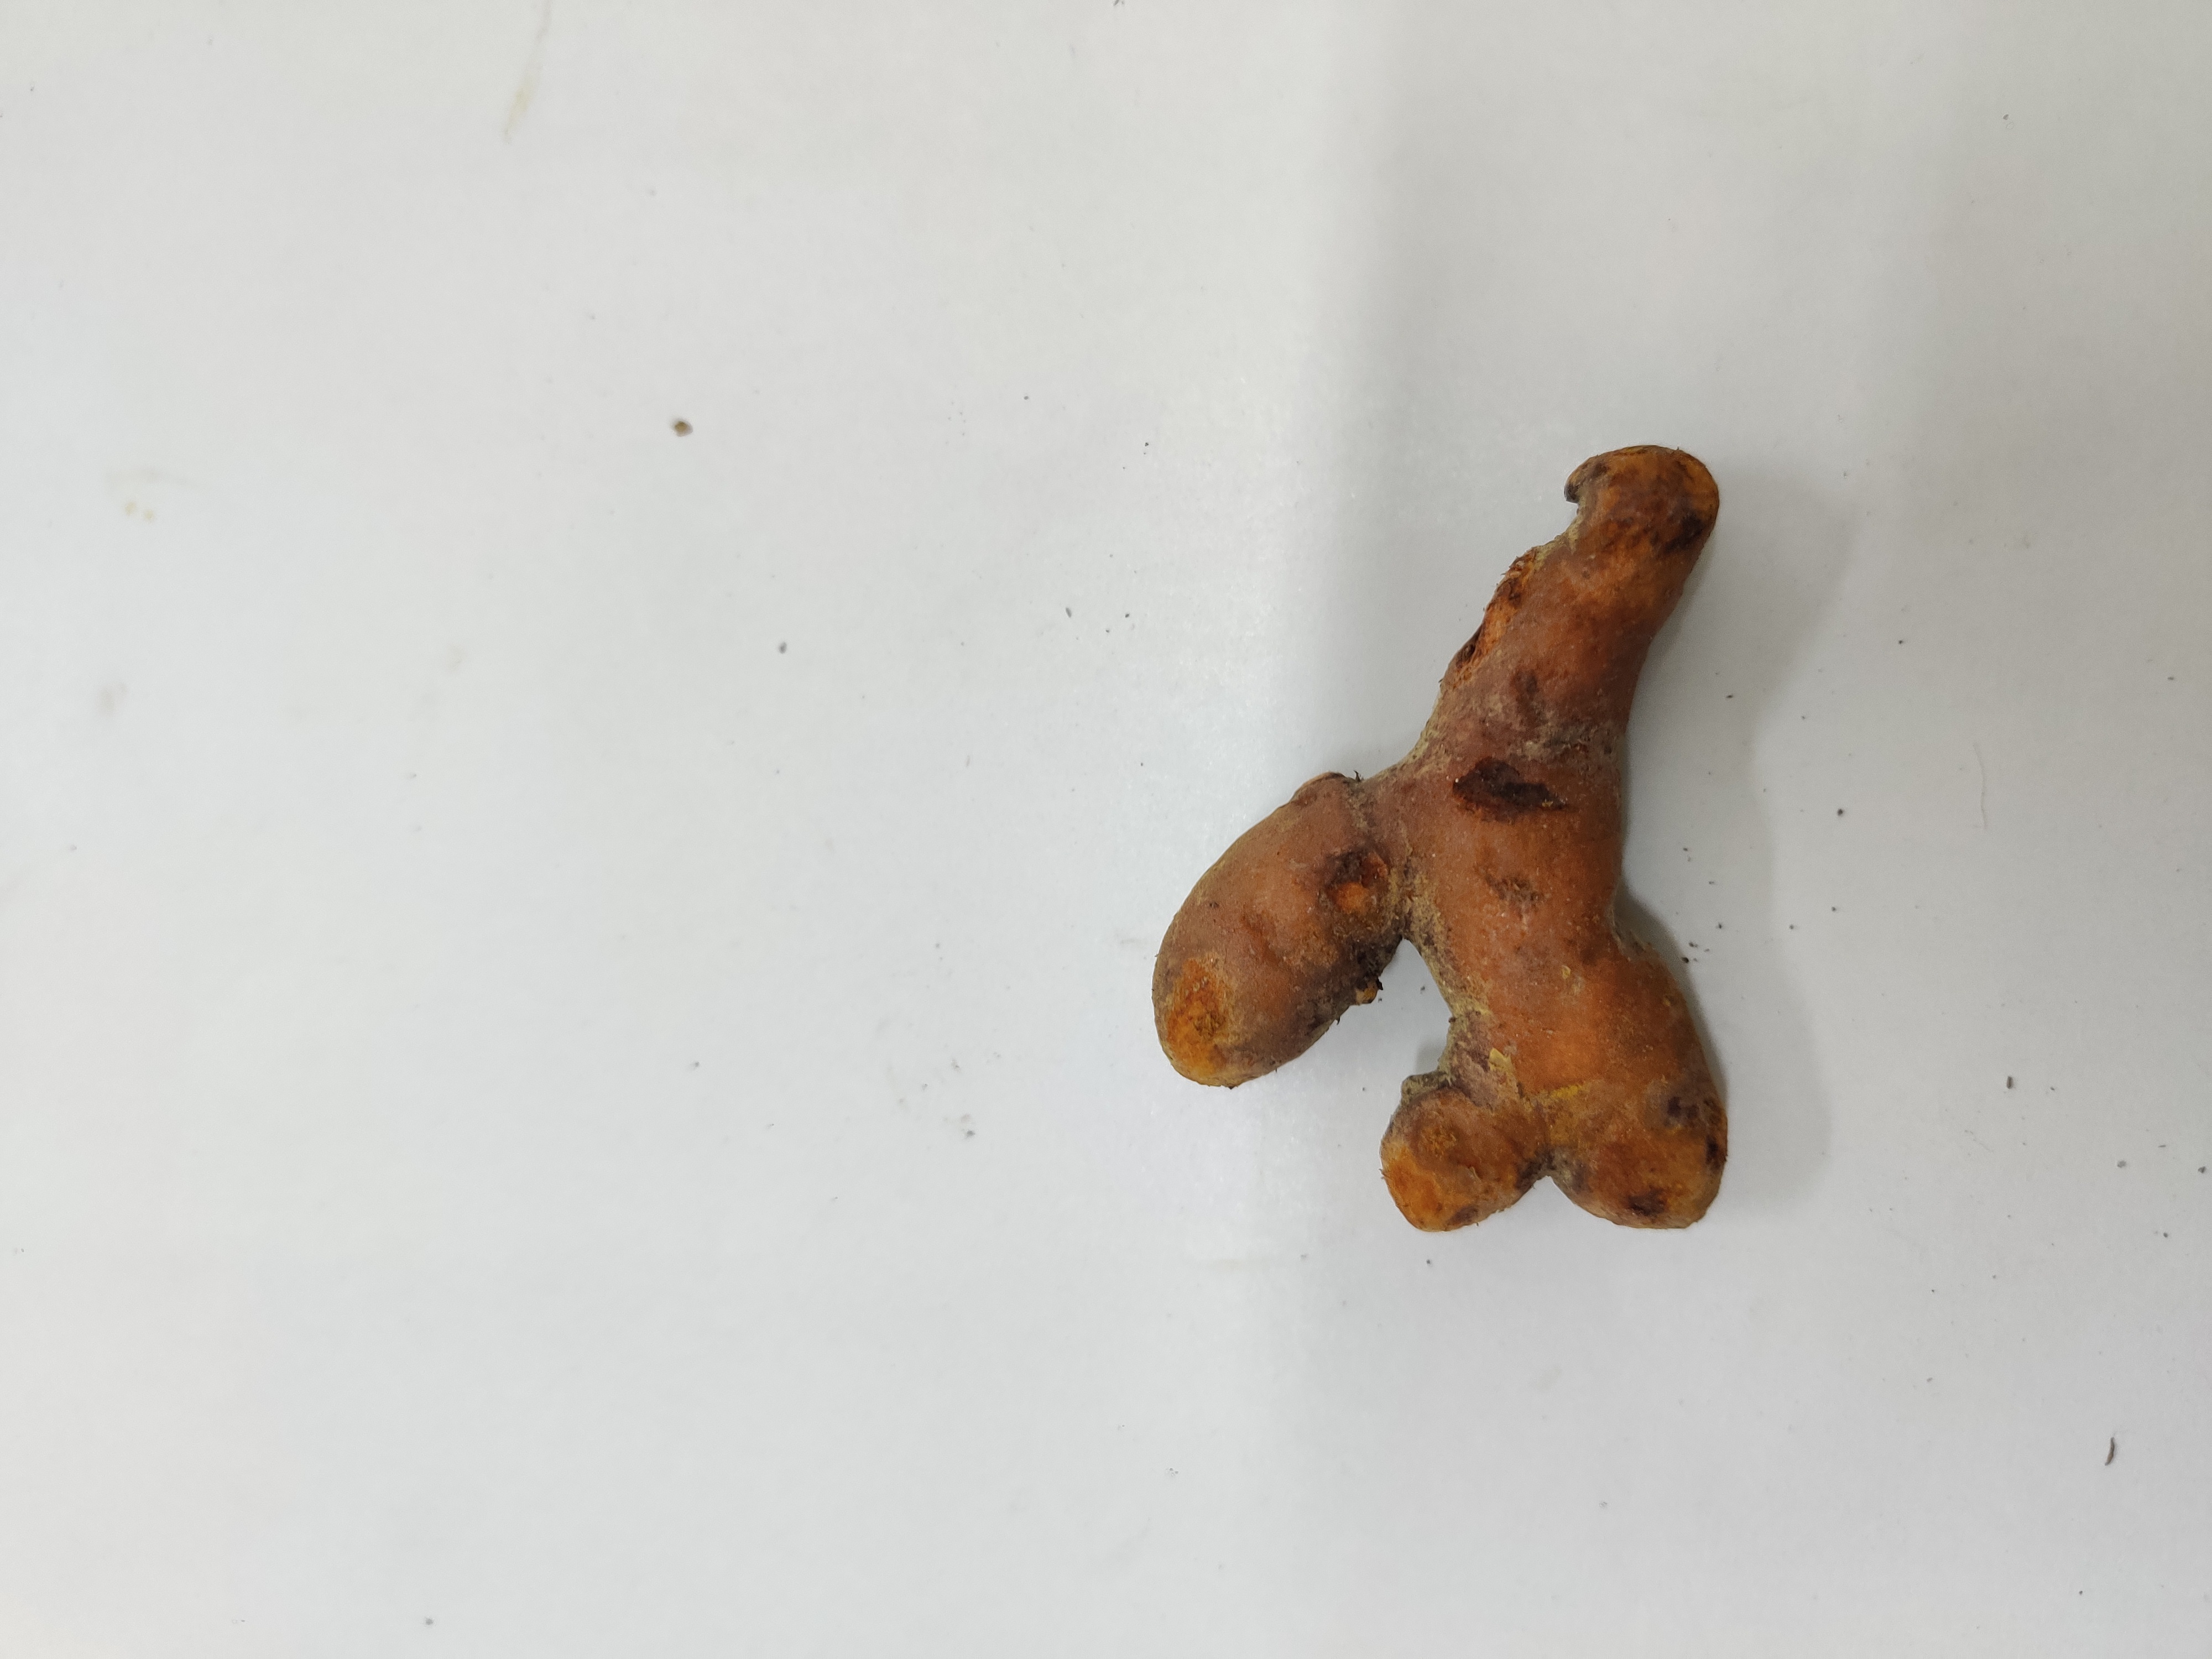
Crop: Turmeric
Condition: Fresh